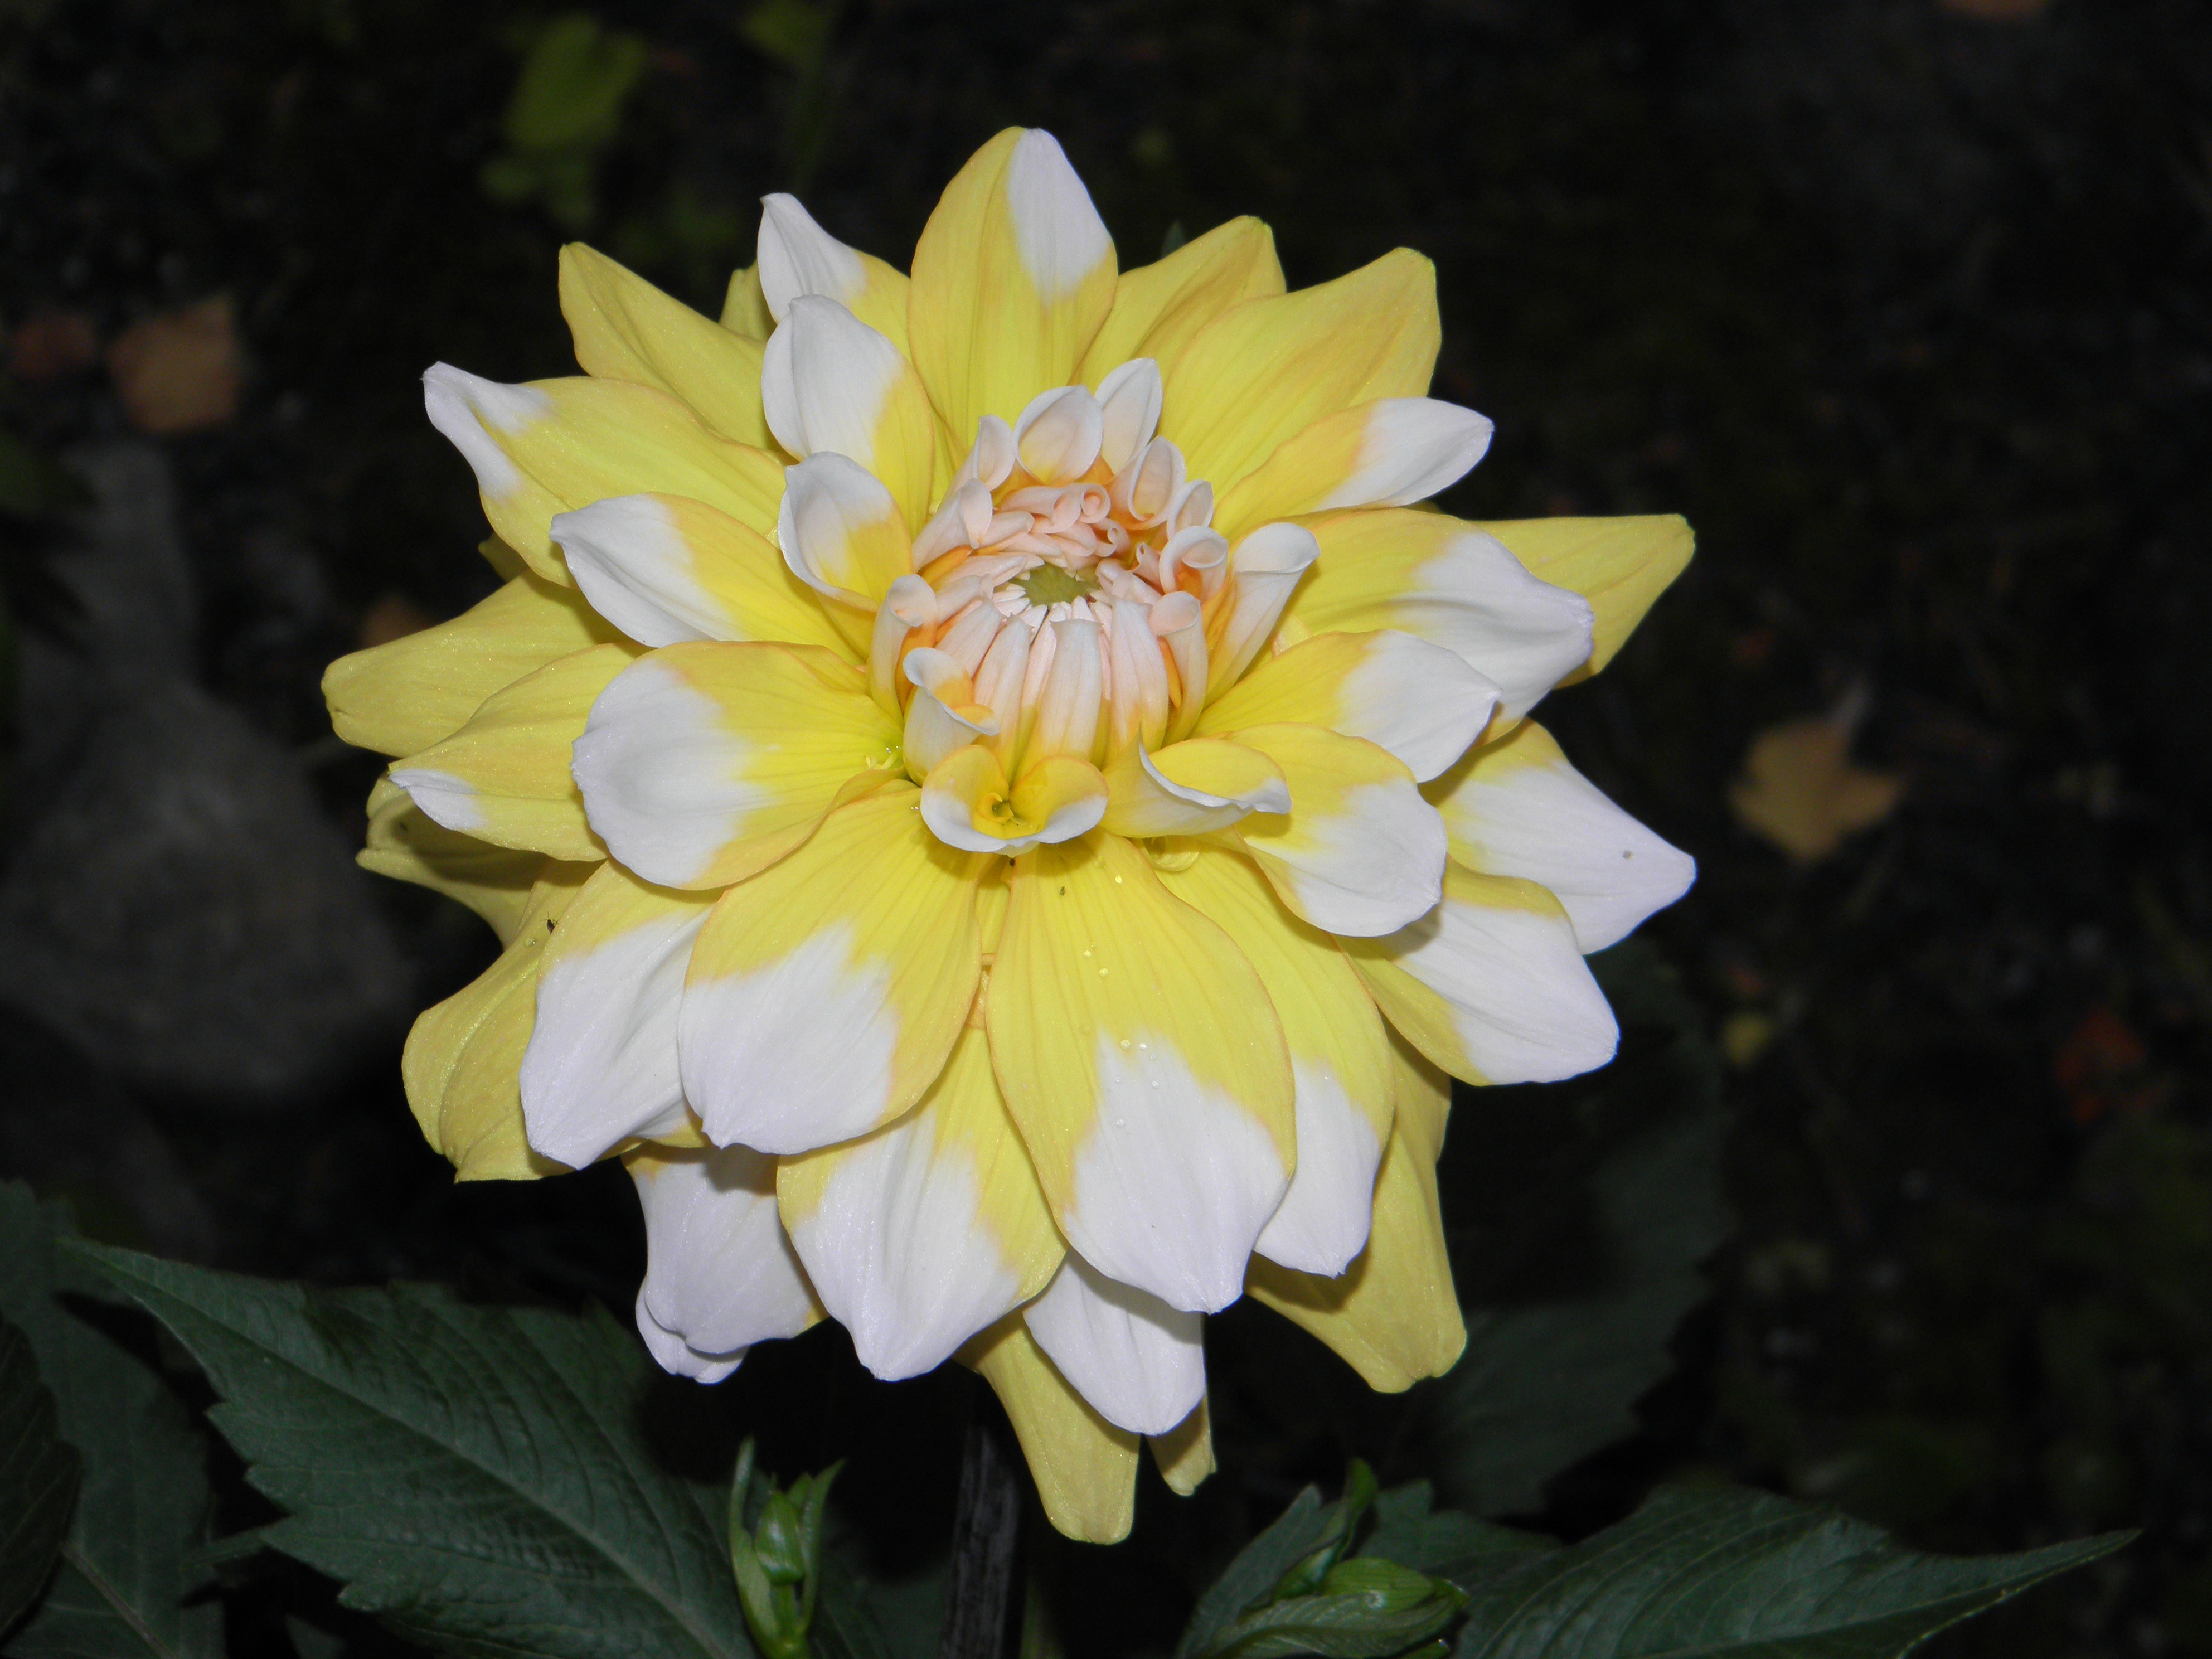
plant, flower, petal, botany, yellow, garden, flora, wildflower, dahlia, macro photography, garden flower, flowering plant, daisy family, dalia, summer flower, land plant